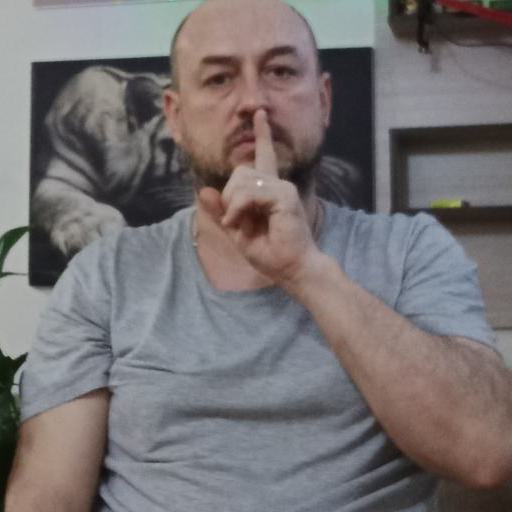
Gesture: mute